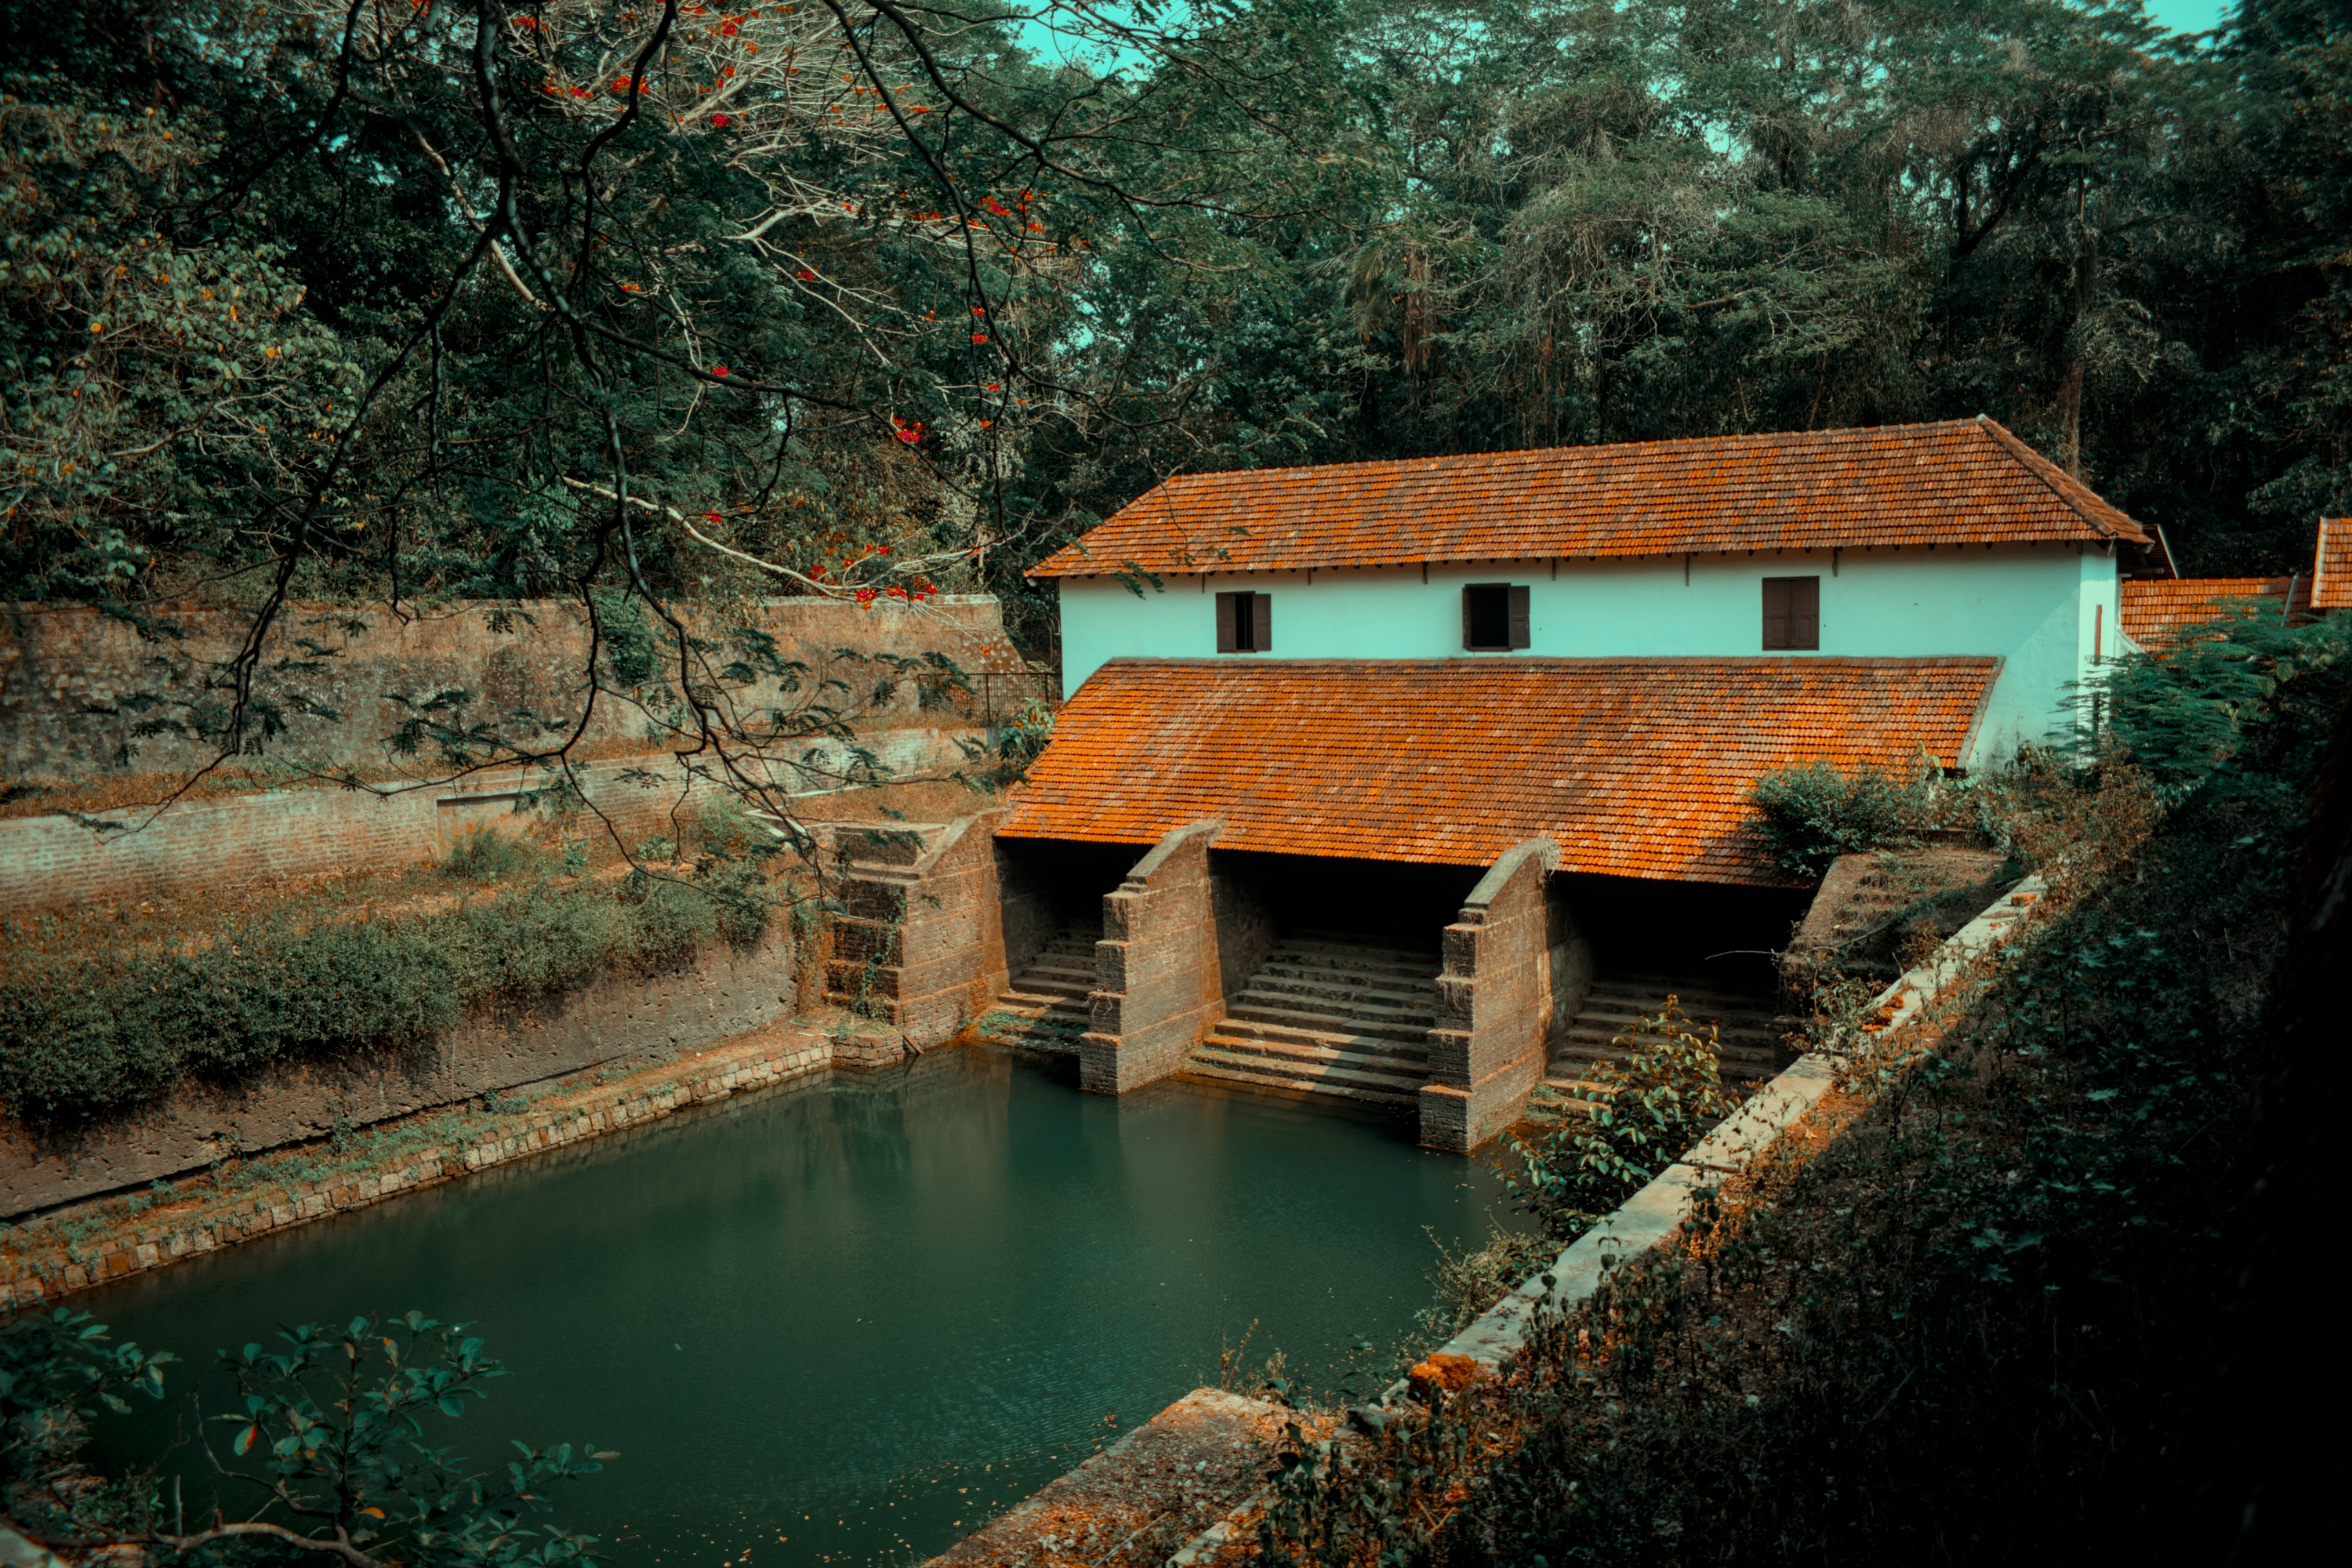
place, travel, toursim, water, plant, building, natural landscape, tree, wood, house, leisure, landscape, lake, cottage, window, reservoir, roof, wilderness, rock, garden, tourism, reflection, hut, pond, shed, village, yard, soil, landscaping, estate, room, swimming pool